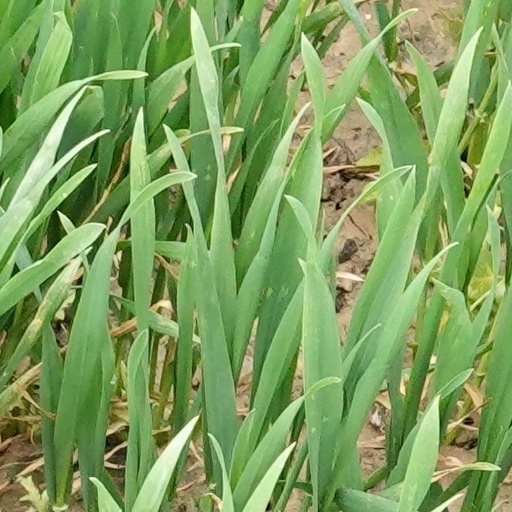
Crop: wheat